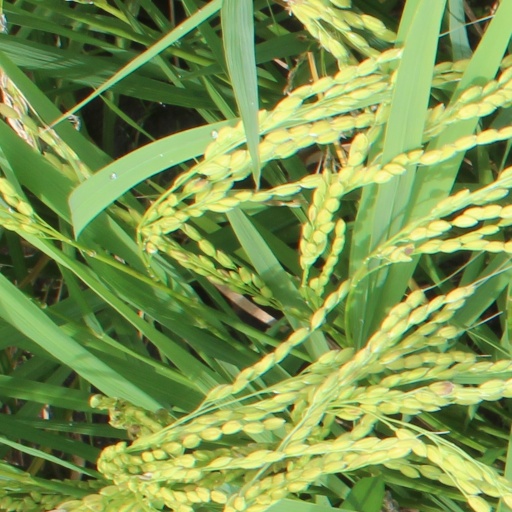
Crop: rice